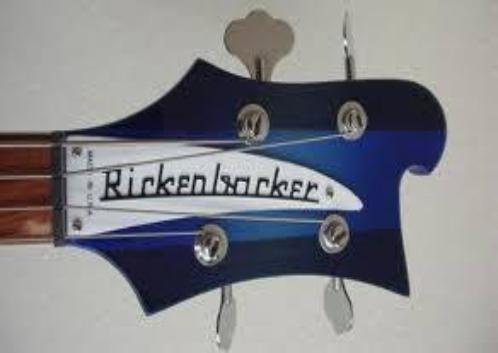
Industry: Electronic